Music of ancient Rome

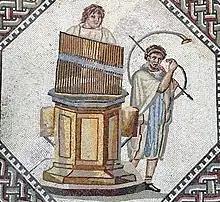
"Hydraulis" and "cornu" on a mosaic from Nennig, Germany

Music was a popular form of entertainment in ancient Rome. It was important to ancient Roman games. Gladiatorial fights began with a blast of horns and were accompanied by music. Musicians, usually players of the tuba or large aerophones would play during triumphs. The "tibia" was used to draw in the viewer's attention during the ceremony and a trumpet was used to announce the presence of the triumphator. Music was also used to silence the crowd. Music, primarily pipe music, held an important place in ancient Roman theatre. During plays, the actors, pantomimes, and tragedians would be accompanied by a chorus of singers and an orchestra of wind or percussion instruments. They would dance to the tune of the instruments. Musicians could be driven off of the stage for even small musical errors. The tune of the instruments would signify the emotions and traits of the characters and the pace of the story. Music was also used to ensure the story remained in the memory of audiences.